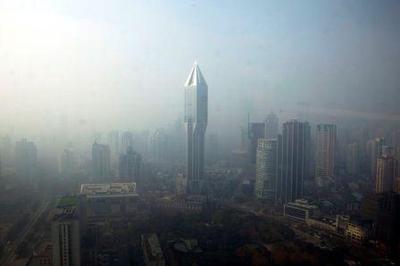
Weather: foggy or hazy